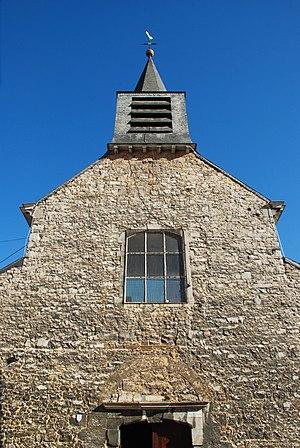
This is a photo of a monument in Wallonia, number: 91034-CLT-0060-01
L'église Saint-Georges de Leffe est une église d'origine romane et gothique située sur le territoire de la ville belge de Dinant, en province de Namur.